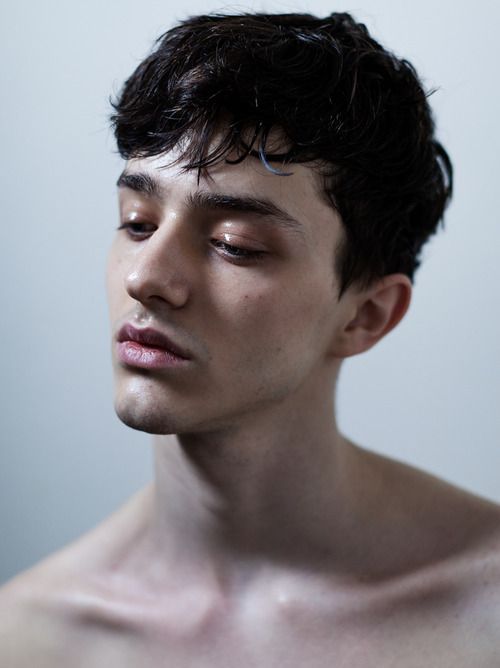
Gender: men